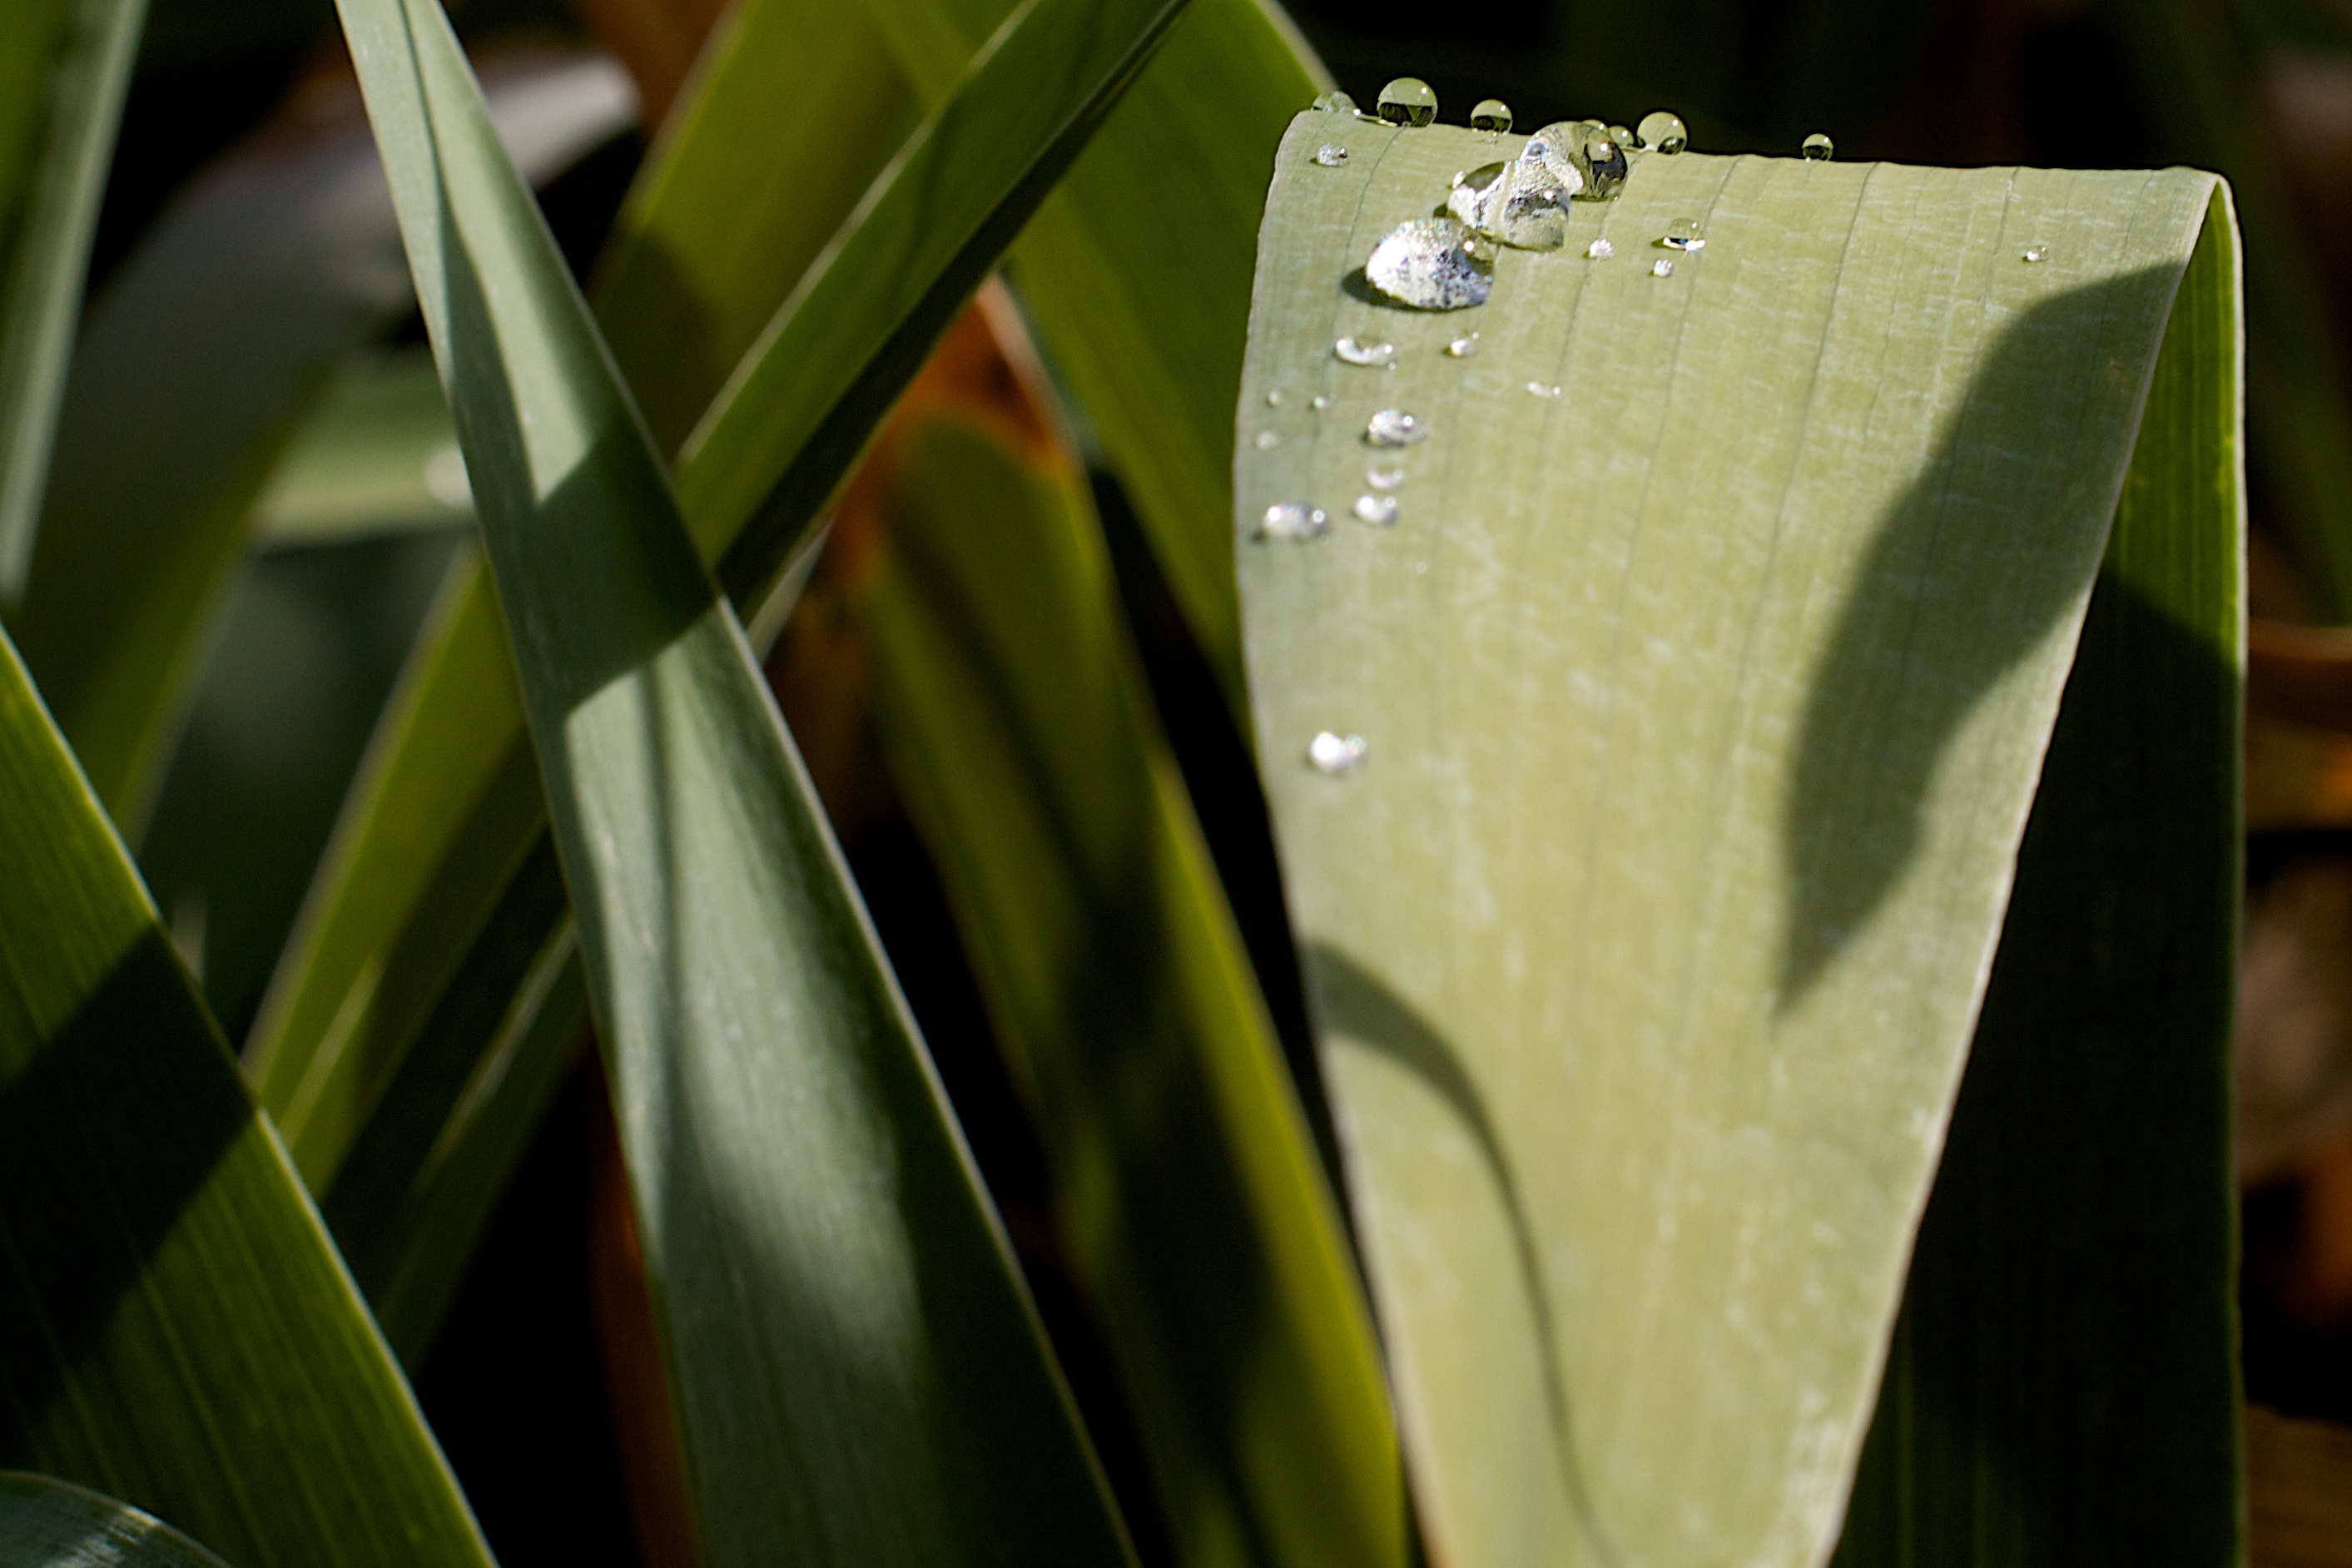
grass, plant, photography, leaf, flower, green, botany, flora, close up, macro photography, flowering plant, plant stem